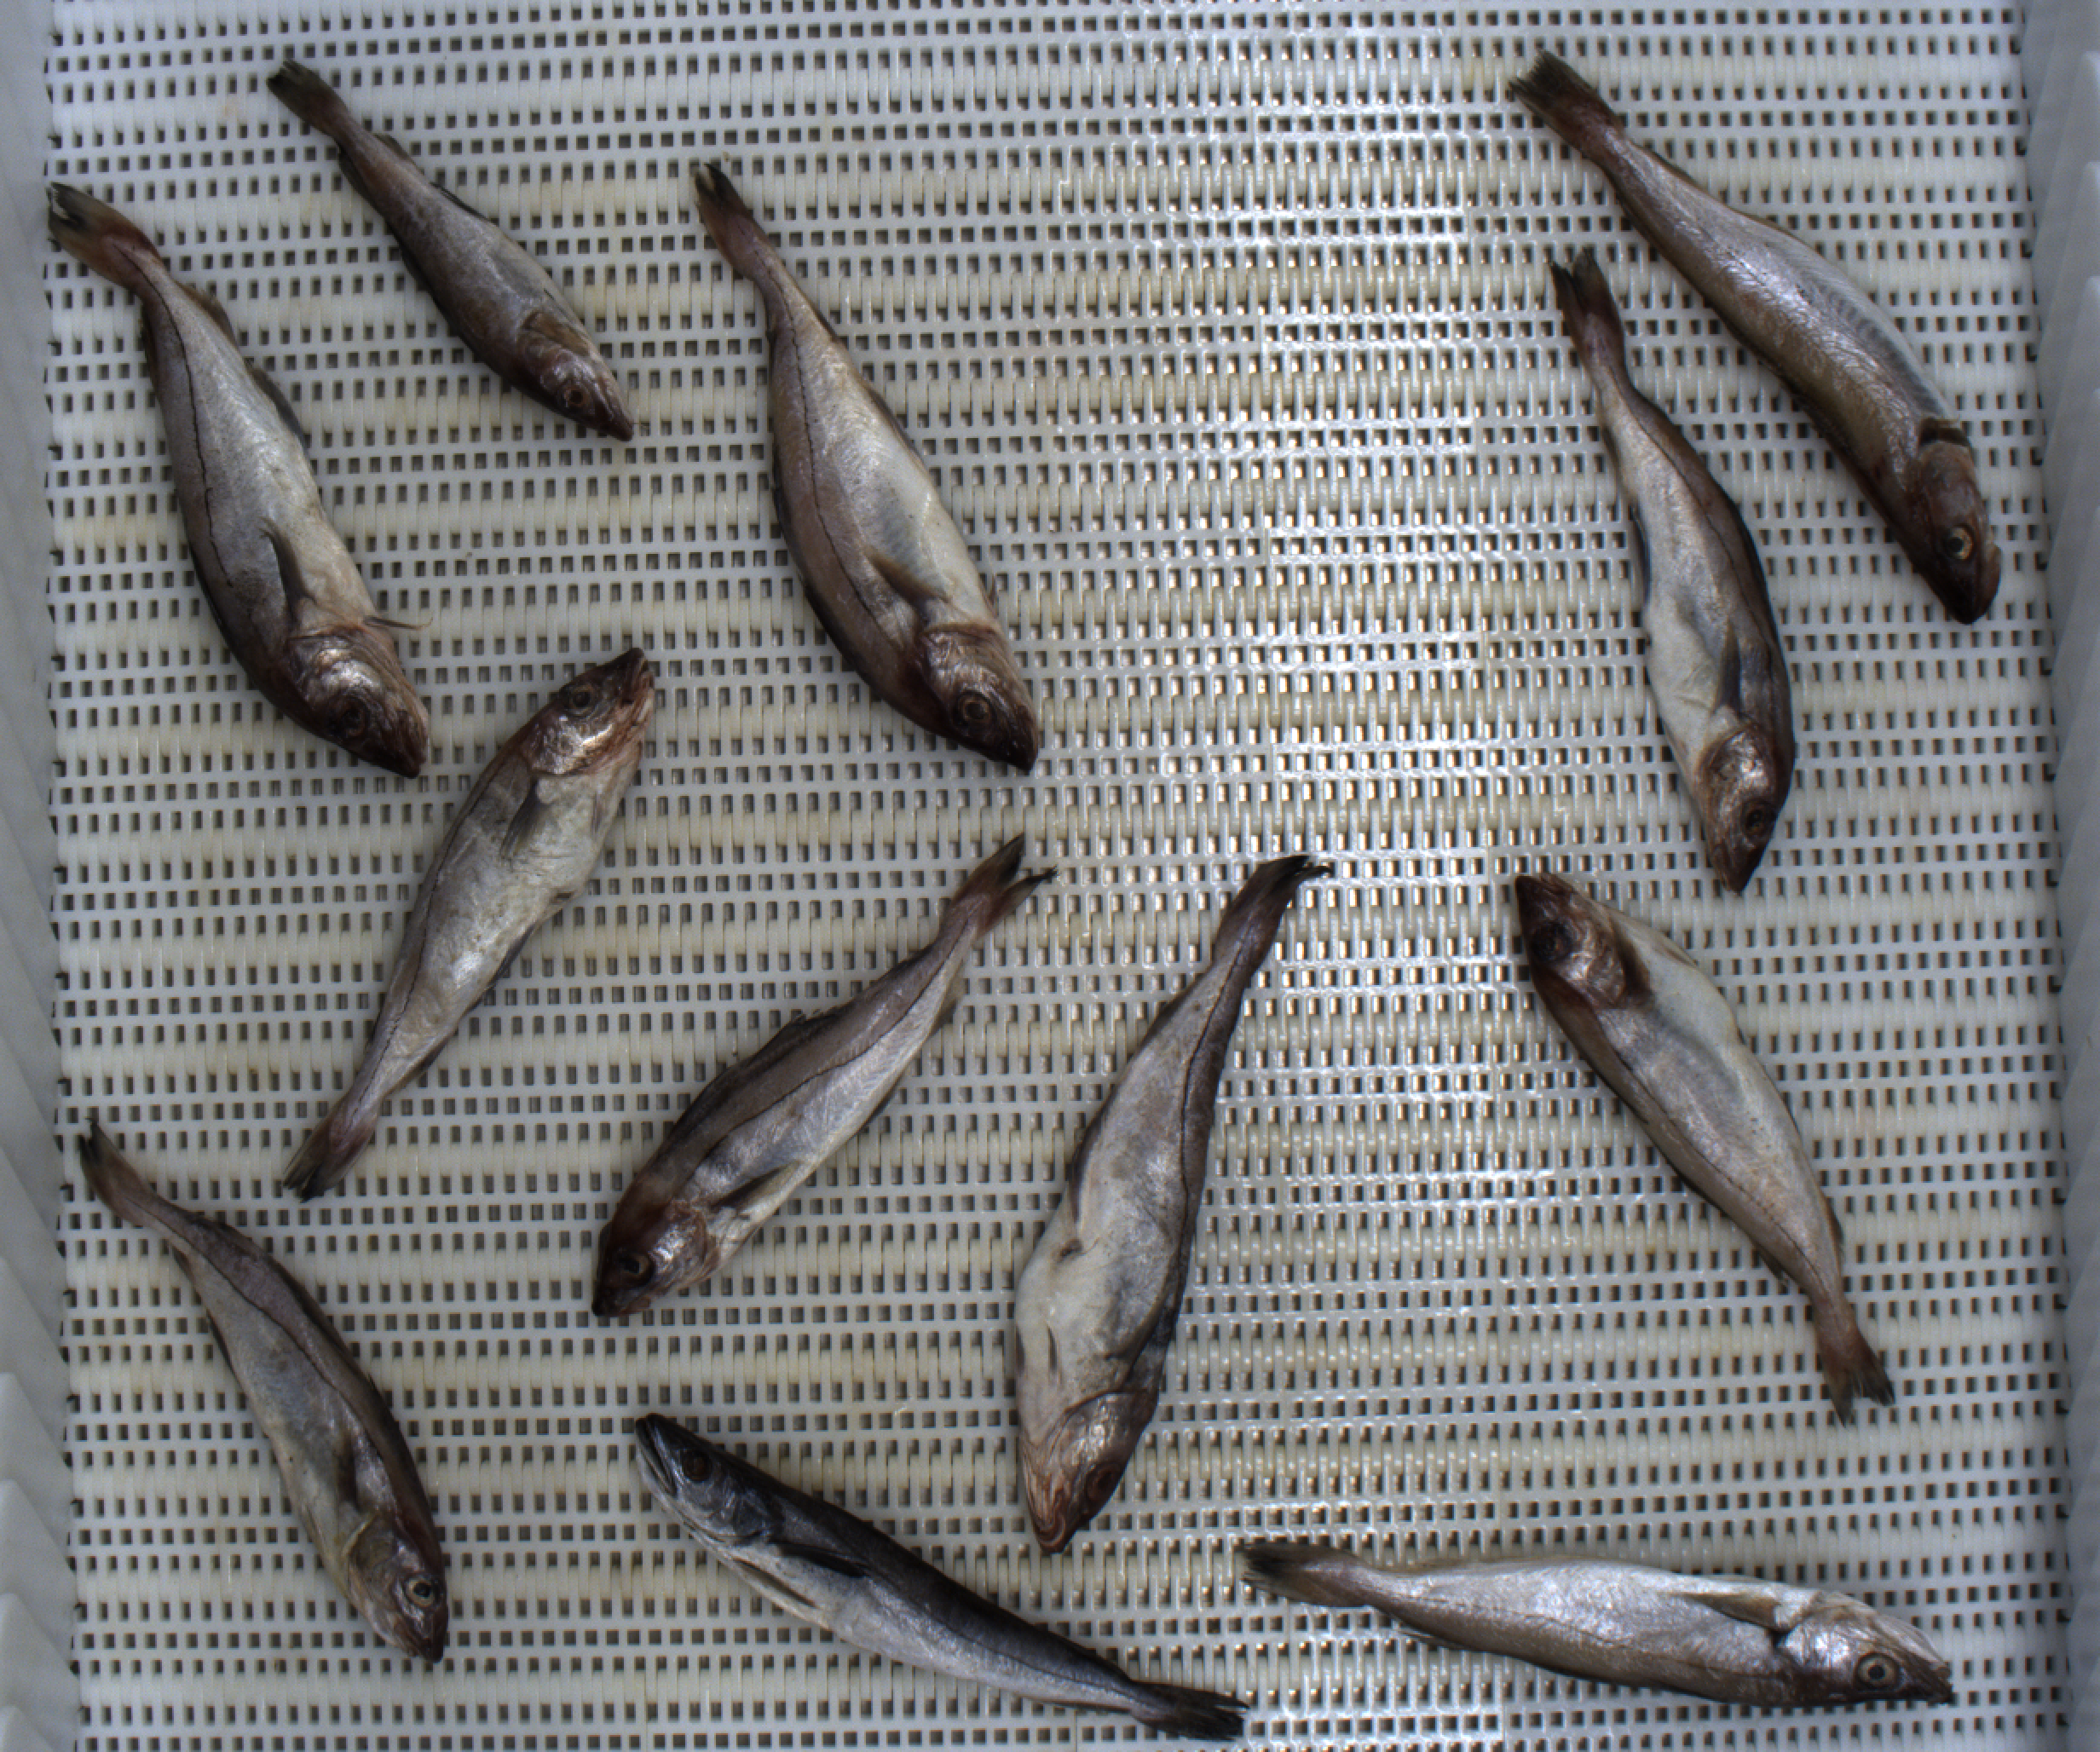
Total fish: 12
Cod: 1
Haddock: 8
Whiting: 2
Hake: 1
Horse mackerel: 0
Saithe: 0
Other: 0